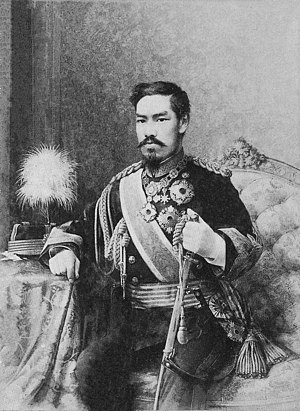
Meiji-restaurationen / Historie / Abdikationen
Kejser Meiji (1852-1912).
Meiji-restaurationen i 1867-1869 var en række begivenheder, der førte til et gennemgribende skift i Japans politiske og samfundsmæssige struktur. Meiji-restaurationen betød, at Japan overgik fra den feudale samfundsstruktur til den moderne tidsperiode.